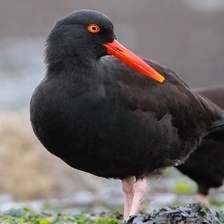
Species: AFRICAN OYSTER CATCHER
Scientific name: HAEMATOPUS MOQUINI
ImageNet parent category: oystercatcher